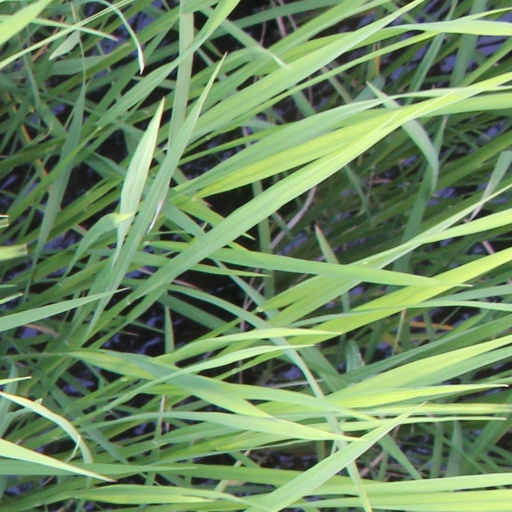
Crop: rice